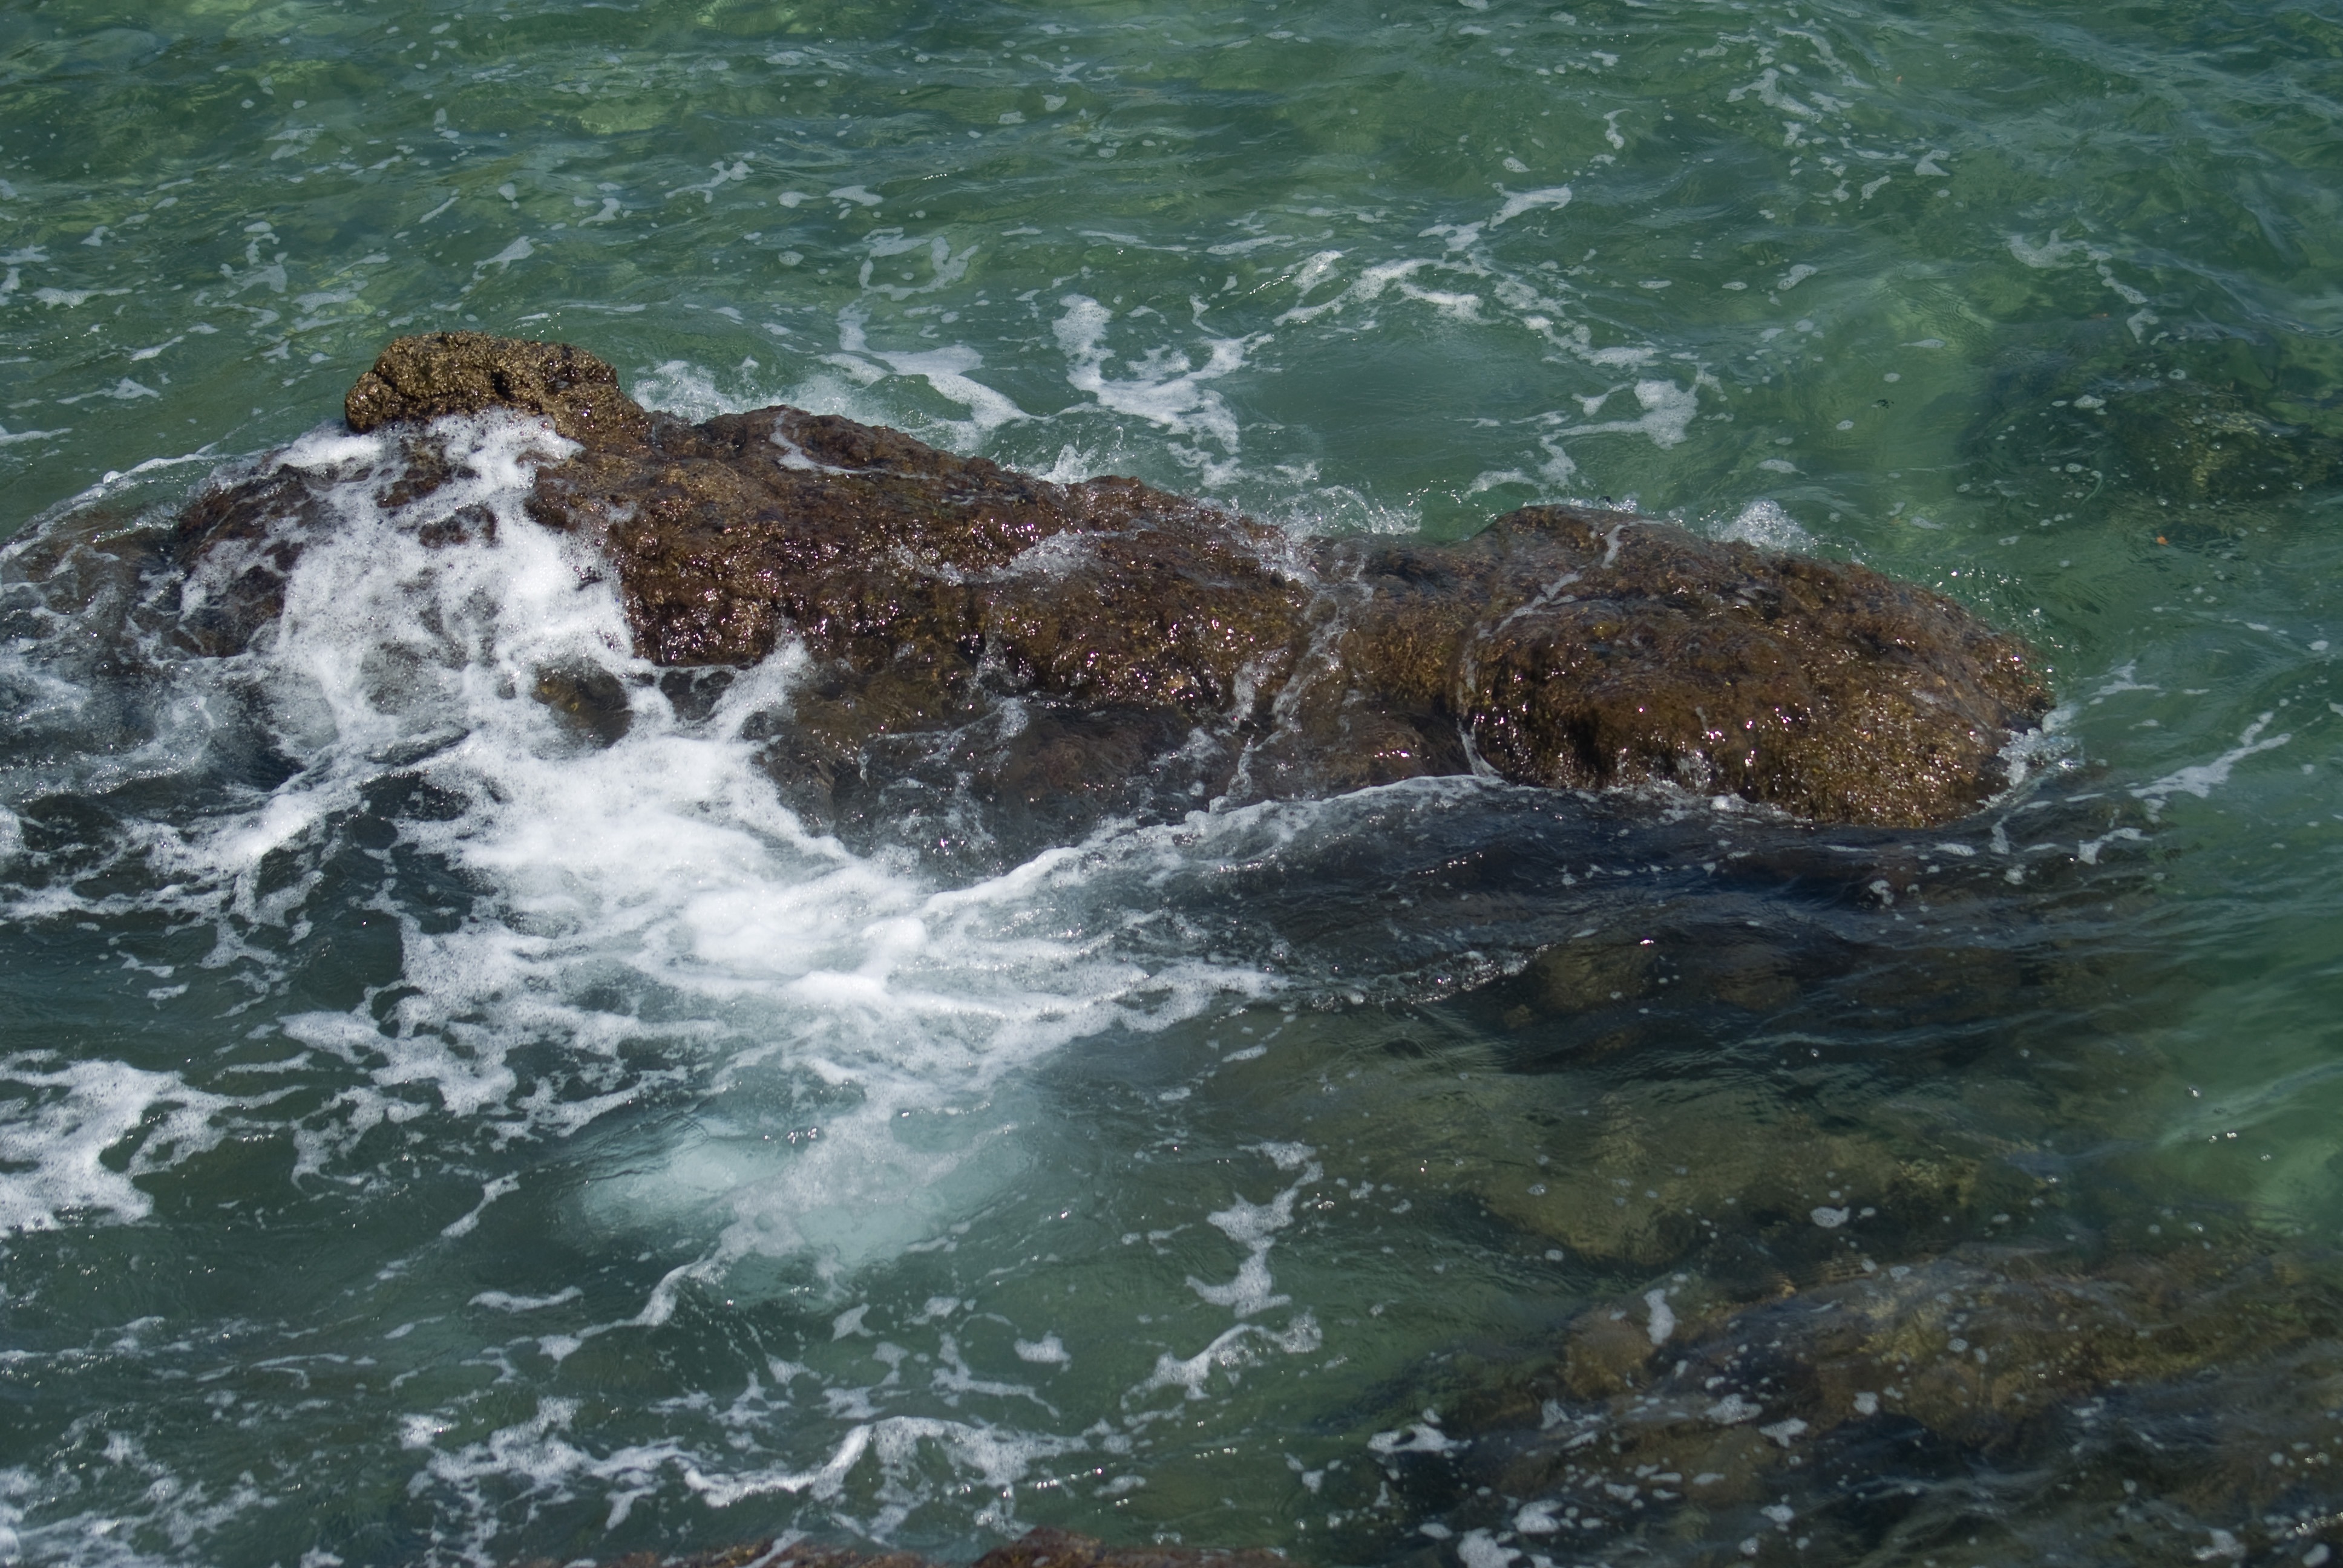
sea, coast, water, rock, ocean, wave, surf, rapid, steinig, marine mammal, wind wave